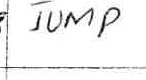
Label: jump